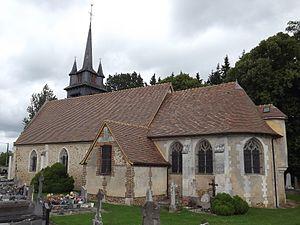
Eglise Saint-Pierre de Granchain - face Sud
Granchain, dénommée jusqu'au 3 octobre 2008 Grandchain, est une ancienne commune française, située dans le département de l'Eure en région Normandie, devenue le 1ᵉʳ janvier 2016 une commune déléguée au sein de la commune nouvelle de Mesnil-en-Ouche.